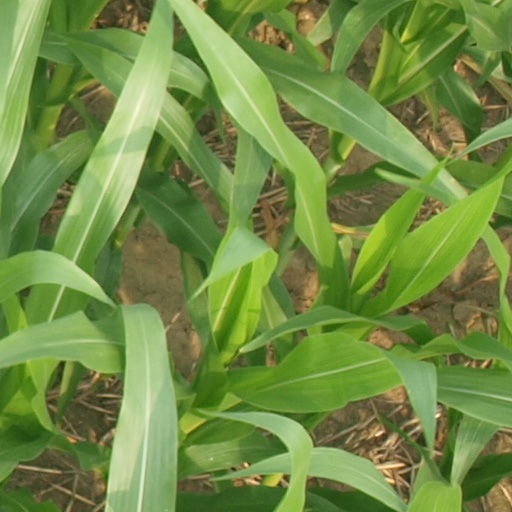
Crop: maize; corn